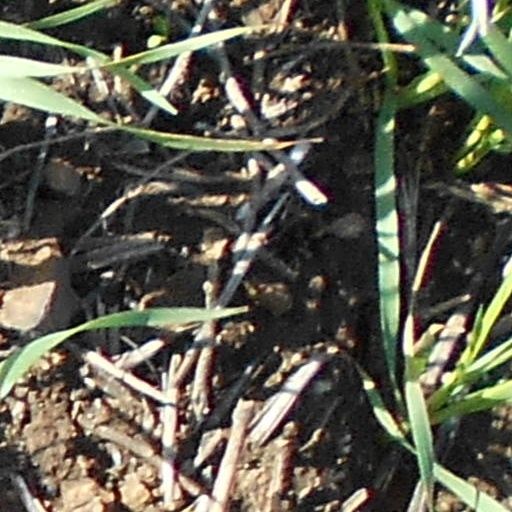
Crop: wheat